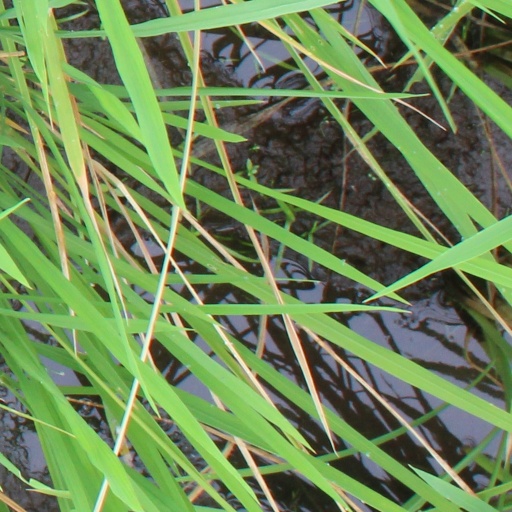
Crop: rice